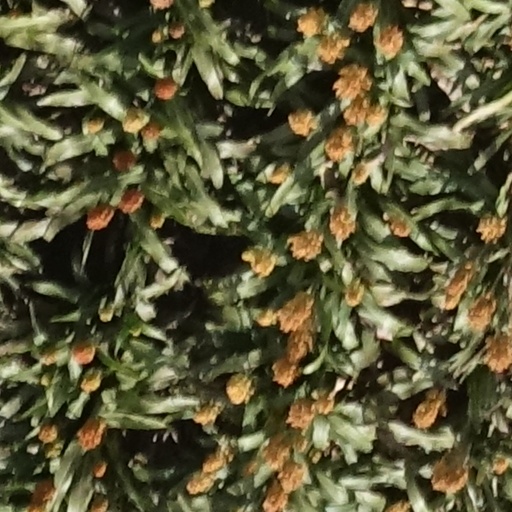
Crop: sorghum